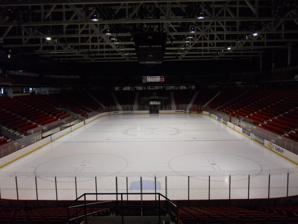
Building: Herb Brooks Arena
Country: United States of America
Year built: 1931
Venue in Lake Placid, New York Herb Brooks Arena Interior of arena (2010) Full name 1980 Rink – Herb Brooks Arena Former names Field House International Ice Rink (1980) Olympic Center Ice Rink (1980-2002) Verizon Sports Complex Arena (2002-05) Address 2634 Main St Lake Placid , NY 12946-3648 Location Lake Placid Olympic Center Coordinates 44°17′00″N 073°59′08″W / 44.28333°N 73.98556°W / 44.28333; -73.98556 Owner Town of North Elba Capacity 7,700 Record attendance 11,000 Construction Broke ground Spring 1975 Opened September 20, 1979 ( 1979-09-20 ) Architect Distin & Wilson Project manager Funk & Wilcox General contractor Gilbane Building Company Herb Brooks Arena is a multi-purpose arena in Lake Placid, New York . This surface, along with the USA Rink, was built for the 1980 Winter Olympics . About The arena hosted various events during the 1980 Winter Olympics , most famously the ice hockey tournament that saw the United States ' 4–3 victory over the Soviet Union , the game commonly referred to as the Miracle on Ice . In 2005, to commemorate the 25th anniversary of the American victory, the arena was named after the late Herb Brooks , who coached the American team during the 1980 Olympics. Other events the arena hosted during the 1980 games include figure skating events and the closing ceremony. The arena has been used several times for college hockey championships in the United States. It hosted the 1984 and 1988 men's NCAA Men's Ice Hockey Championship , commonly referred to as the Frozen Four. The arena has hosted the NCAA Women's Ice Hockey Championship as well, in 2007 . From 1993 to 2002, the arena annually hosted the ECAC Hockey League's championships every March. The ECAC announced in July 2012 that the league would again crown its champion in Herb Brooks Arena for the 2013–14, 2014–15, and 2015–16 seasons. In March 2016 the contract was extended for another three years through the 2019 ECAC tournament. The Glens Falls -based Adirondack Thunder ice hockey team have used the arena for a few games because of high school basketball championship games being held at the Glens Falls Civic Center . Over a two-week period in late January through early February 2021, the National Women's Hockey League held its 2020–21 season at the arena in an isolation bubble due to the COVID-19 pandemic . See also Herb Brooks National Hockey Center References